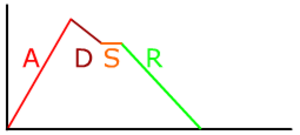
Graphique ADSR montrant les quatre phases (respectivement